Mythologies of the Indigenous peoples of the Americas

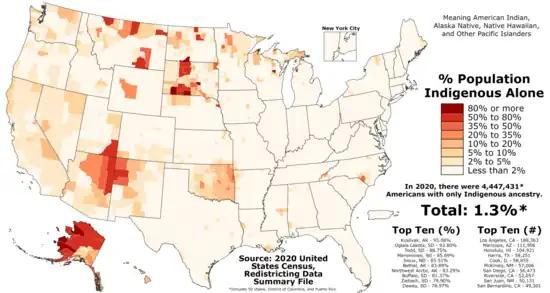

There is no single mythology of the Native Americans in the United States, the Indigenous peoples in Canada and other peoples, but numerous different canons of traditional narratives associated with religion, ethics and beliefs. Such stories are deeply based in Nature and are rich with the symbolism of seasons, weather, plants, animals, earth, water, fire, sky, and the heavenly bodies. Common elements are the principle of an all-embracing, universal and omniscient Great Spirit, a connection to the Earth and its landscapes, a belief in a parallel world in the sky (sometimes also underground and/or below the water), diverse creation narratives, visits to the 'land of the dead', and collective memories of ancient sacred ancestors.